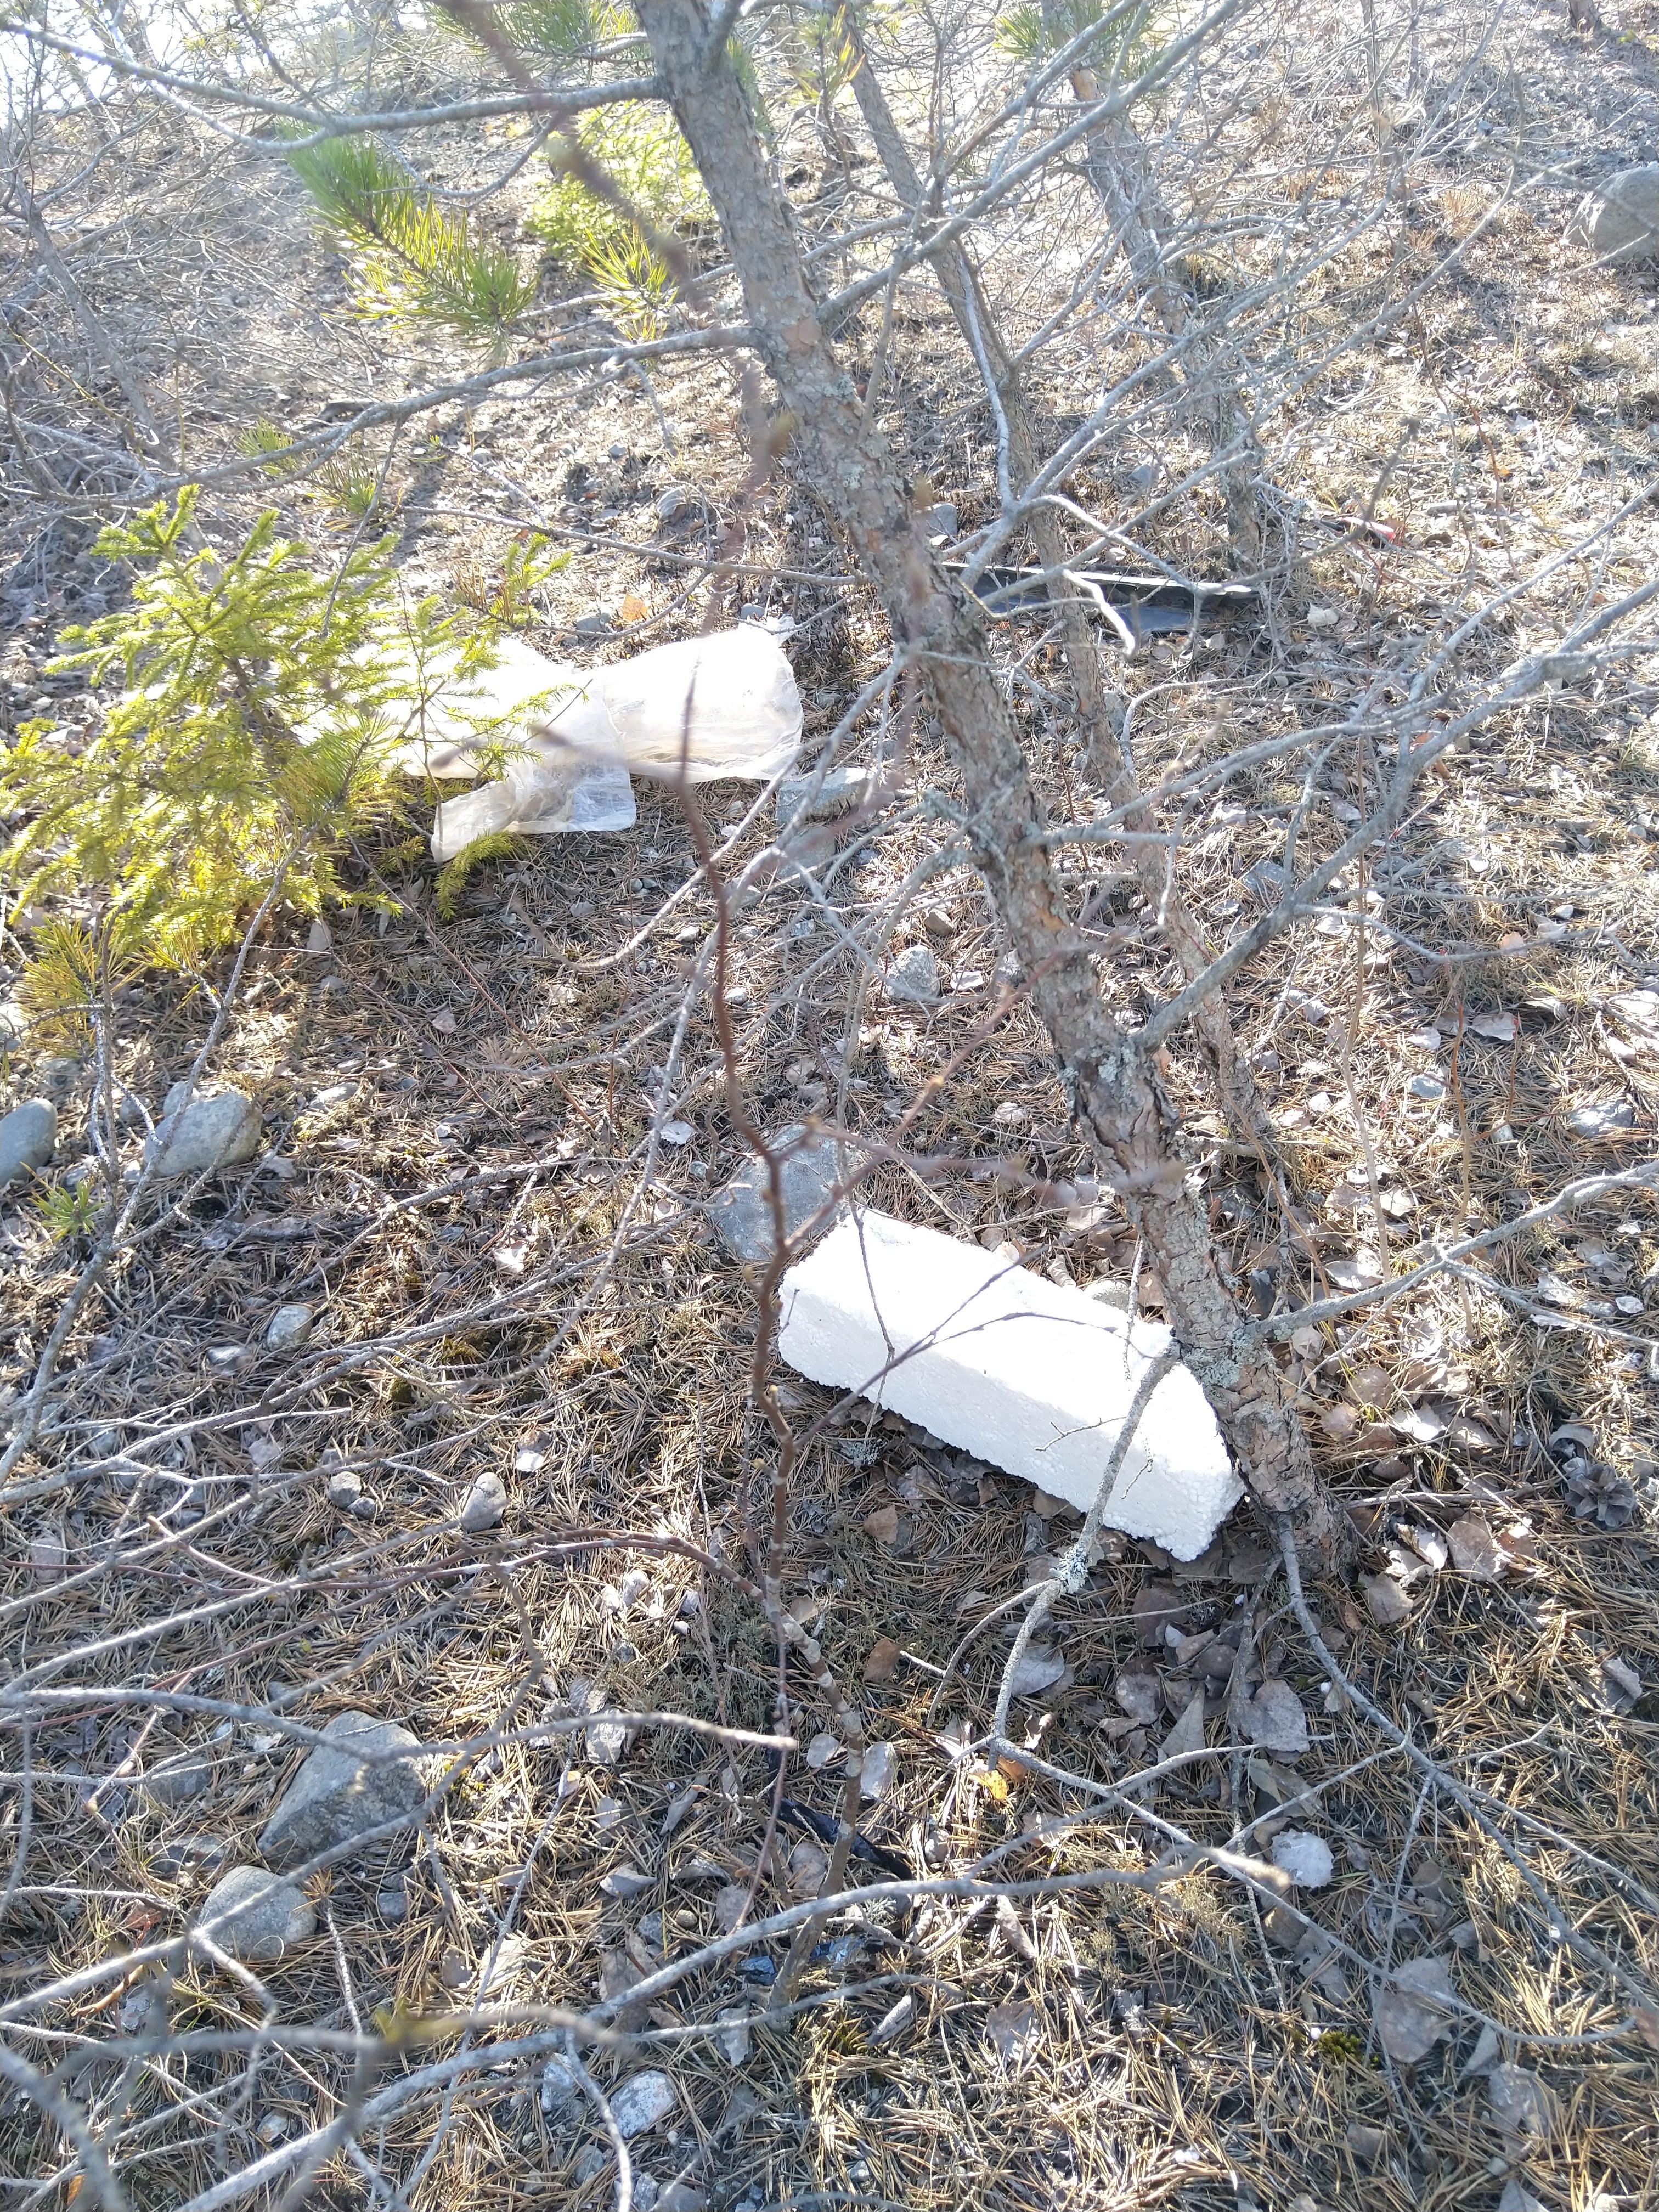
Object: Plastic film (Plastic bag & wrapper)

Object: Styrofoam piece (Styrofoam piece)